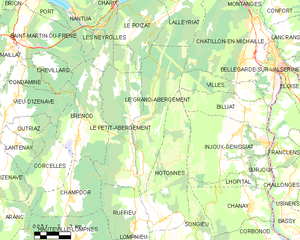
Carte des communes françaises: Le Grand-Abergement